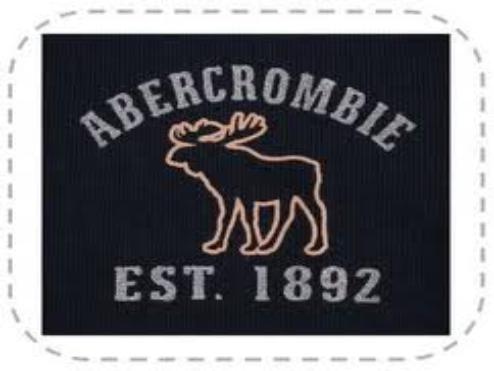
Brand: Abercrombie
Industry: Clothes